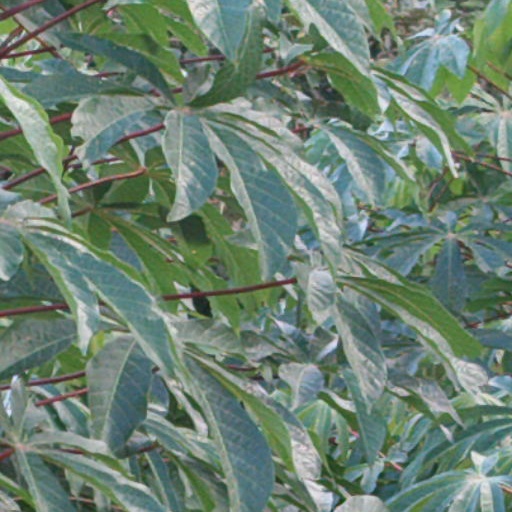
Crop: cassava